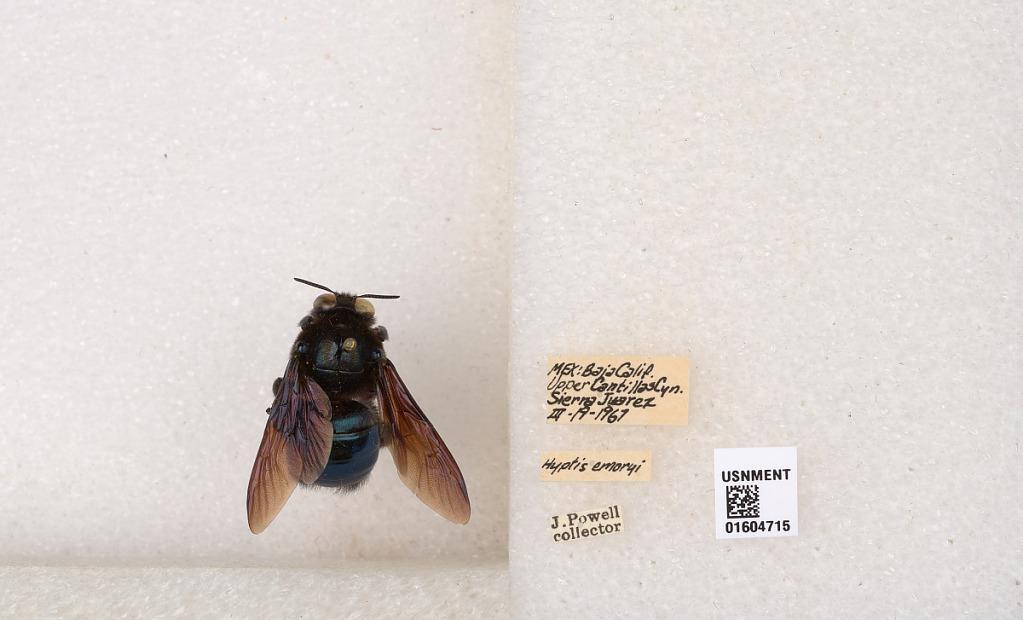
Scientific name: Xylocopa
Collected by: J. Powell
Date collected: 1967-3-19
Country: Mexico
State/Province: Baja California
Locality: Upper Cantillas Cyn., Sierra Juarez